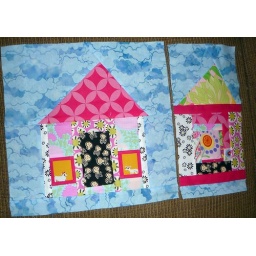
So pretty! I love the windows in these houses and she even made another one for me!! Thank you!